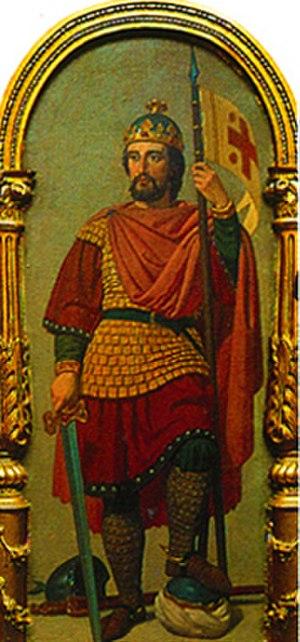
García Sánchez, appelé García II de Navarre en France et García Sánchez I de Pamplune en Espagne, est roi de Pampelune à partir de 925, et comte d'Aragon à partir de 933. Il est le fils de Sanche Iᵉʳ de Navarre et de Toda de Navarre et, par sa mère, cousin du calife de Cordoue Abd al-Rahman III.
Cette page dresse une liste de personnalités nées au cours de l'année 919 :
Cette page dresse une liste de personnalités mortes au cours de l'année 970 :